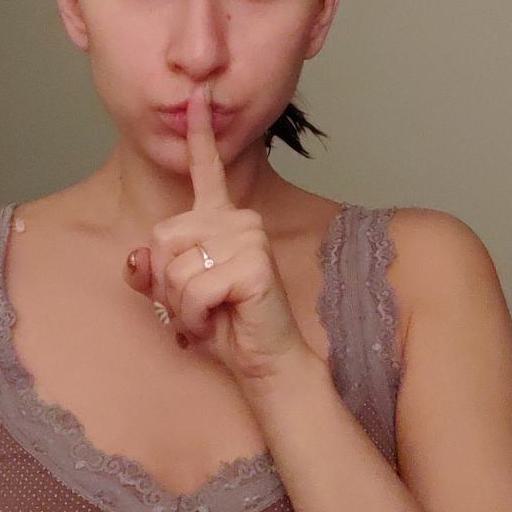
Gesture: mute